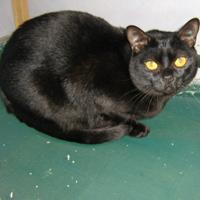
Breed: Bombay